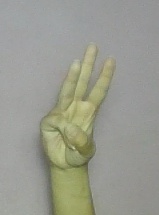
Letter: thaa